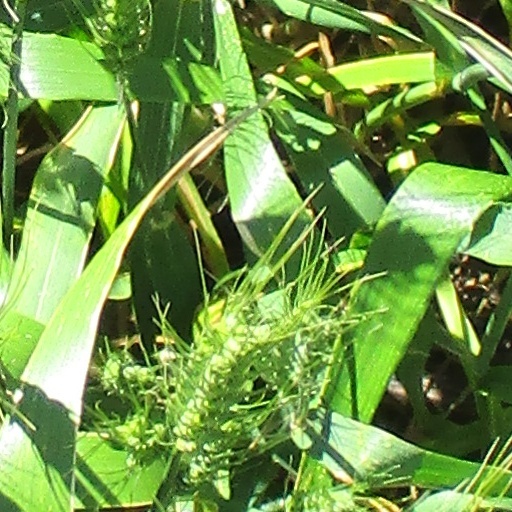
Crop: wheat